Toyota Chaser

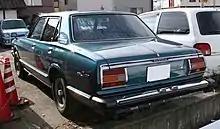
Toyota Chaser 2000 XL sedan (rear)

The X60 Chaser began sales in October 1980, with the addition of the new 2.0-liter six-cylinder multi-port fuel injected 1G-EU single cam gasoline engine and a 2.2 L four-cylinder L-series diesel engine. The Chaser continued as the performance sedan and shared many technical improvements introduced on the Celica XX.